William Temple Hornaday

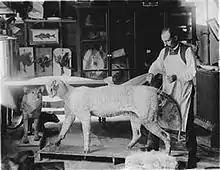
Hornaday preparing a tiger for display.

After serving as a taxidermist at Henry Augustus Ward's Natural Science Establishment in Rochester, New York, he spent 1.5 years, 1877–1878 in India and Ceylon collecting specimens. In May 1878 he reached southeast Asia and traveled in Malaya and Sarawak in Borneo. His travels inspired his first publication, "Two Years in the Jungle" (1885). He also advocated the establishment of a museum in Sarawak. In 1882 he was appointed chief taxidermist of the United States National Museum, a post he held until his resignation in 1890.